Maya peoples

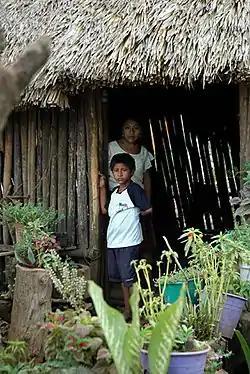
Yucateken

A large 19th-century revolt by the native Maya people of Yucatán (Mexico), known as the Caste War of Yucatán, was one of the most successful modern Native American revolts. For a period the Maya state of Chan Santa Cruz was recognized as an independent nation by the British Empire, particularly in terms of trading with British Honduras.